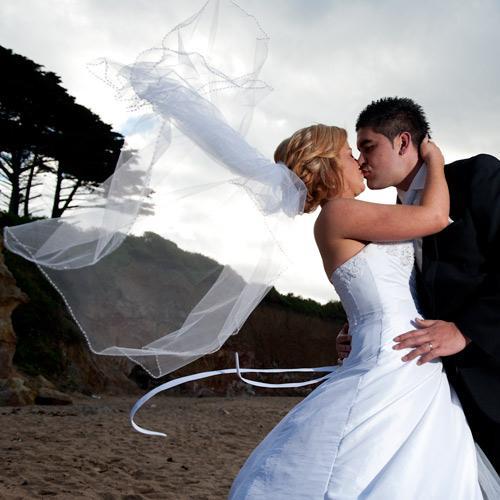
australian suburb showing wind blown veil during a kiss